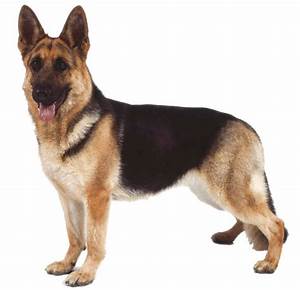
Label: dog